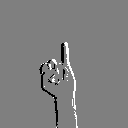
ASL letter: i